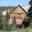
Label: house